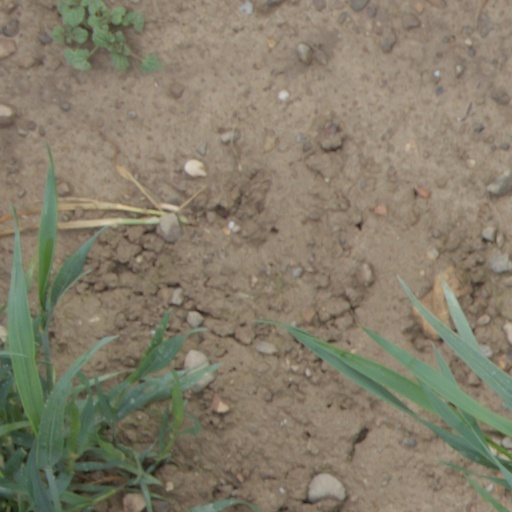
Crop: wheat